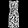
Label: Dress